Munkkivuori

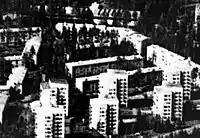
War veterans built Ulvilantie 29

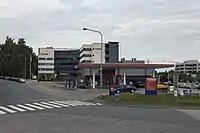
Teboil petrol station and Canon regional headquarters

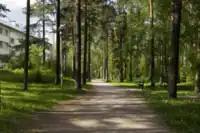
Typical footpath under verdant green trees in Munkkivuori

Finland was suffering from a severe housing shortage in the postwar era. As a measure to solve the housing shortage various professional bodies and civic groups founded housing cooperatives to build new houses. Munkkivuori had housing cooperatives for war veterans, nurses, teachers, foresters and civil servants among others which launched the construction of Munkkivuori residential area in the late 1950s. Architect Olavi Terho was given the responsibility for the land-use planning of the area, then known as "Pohjois-Munkkiniemi" (North Munkkiniemi). The name "Munkkivuori" was adopted when the plan of the site was confirmed. The elevated bedrock of the area was the basis for the name that is adapted from Munkkiniemi of which Munkkivuori ("vuori" is Finnish for 'mountain') is part of. The etymology of the name is analyzed in more detail in Munkkiniemi article.